7th Division (Australia)

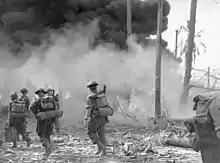
Members of the 7th Division at Balikpapan

Following the fall of Lae, in late September 1943 the 7th Division was ordered to establish itself around Dumpu and Marawasa to guard the approaches to Lae and begin patrolling operations into the Finisterre Ranges. Limited by a supply line that depended entirely upon air support, the division could only deploy two brigades, the 21st and 25th. After the 2/6th Commando Squadron captured Kaipit, starting on 5 October, the 21st and 25th Brigades began the advance up with the 21st Brigade moving along the Faria River, aiming towards the Kankiryo Saddle, while the 25th Brigade advanced through the Ramu valley. The Japanese positions on Kankiryo and around Shaggy Ridge threatened the security of the airfields that had been established around Dumpu and, as a result, the decision was made for the 7th Division to capture them.